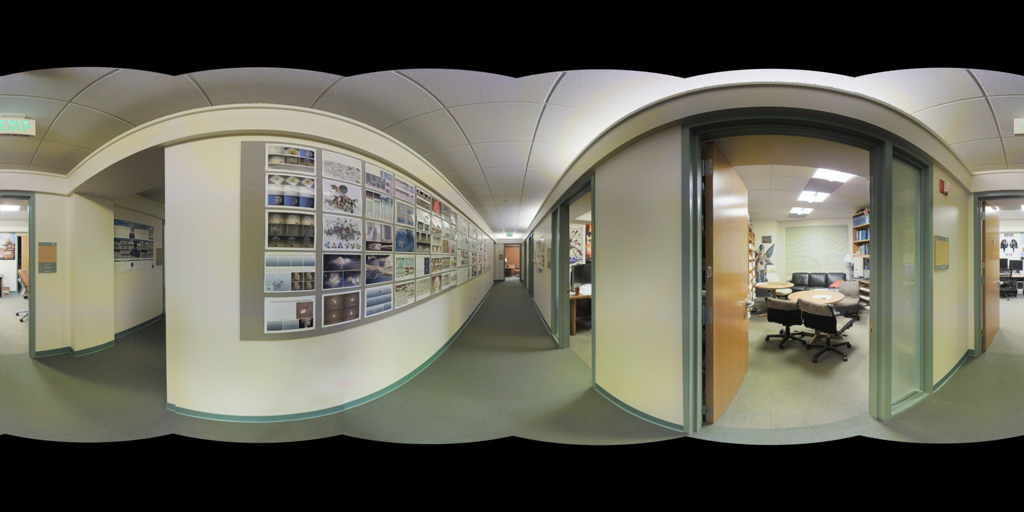
Referred object: Black sofa

Referred object: the round table opposite the sofa